Brooks-Scanlon Lumber Company

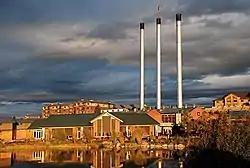
Old Mill District on Brooks-Scanlon mill site

By 1930, the Brooks-Scanlon sawmill was running three shifts a day, which kept the sawmill operating around the clock. At their peak, the Brooks-Scanlon and Shevlin-Hixon sawmills were producing over of lumber per year. Over the next several decades, Brooks-Scanlon bought large tracts of central Oregon timber land from Shevlin-Hixon and other forest land owners.